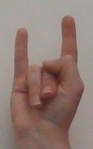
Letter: la